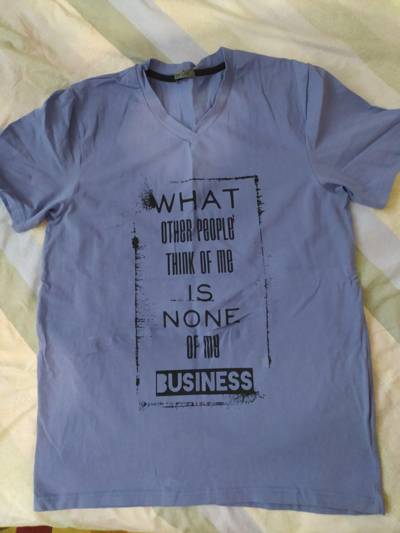
Waste category: clothes